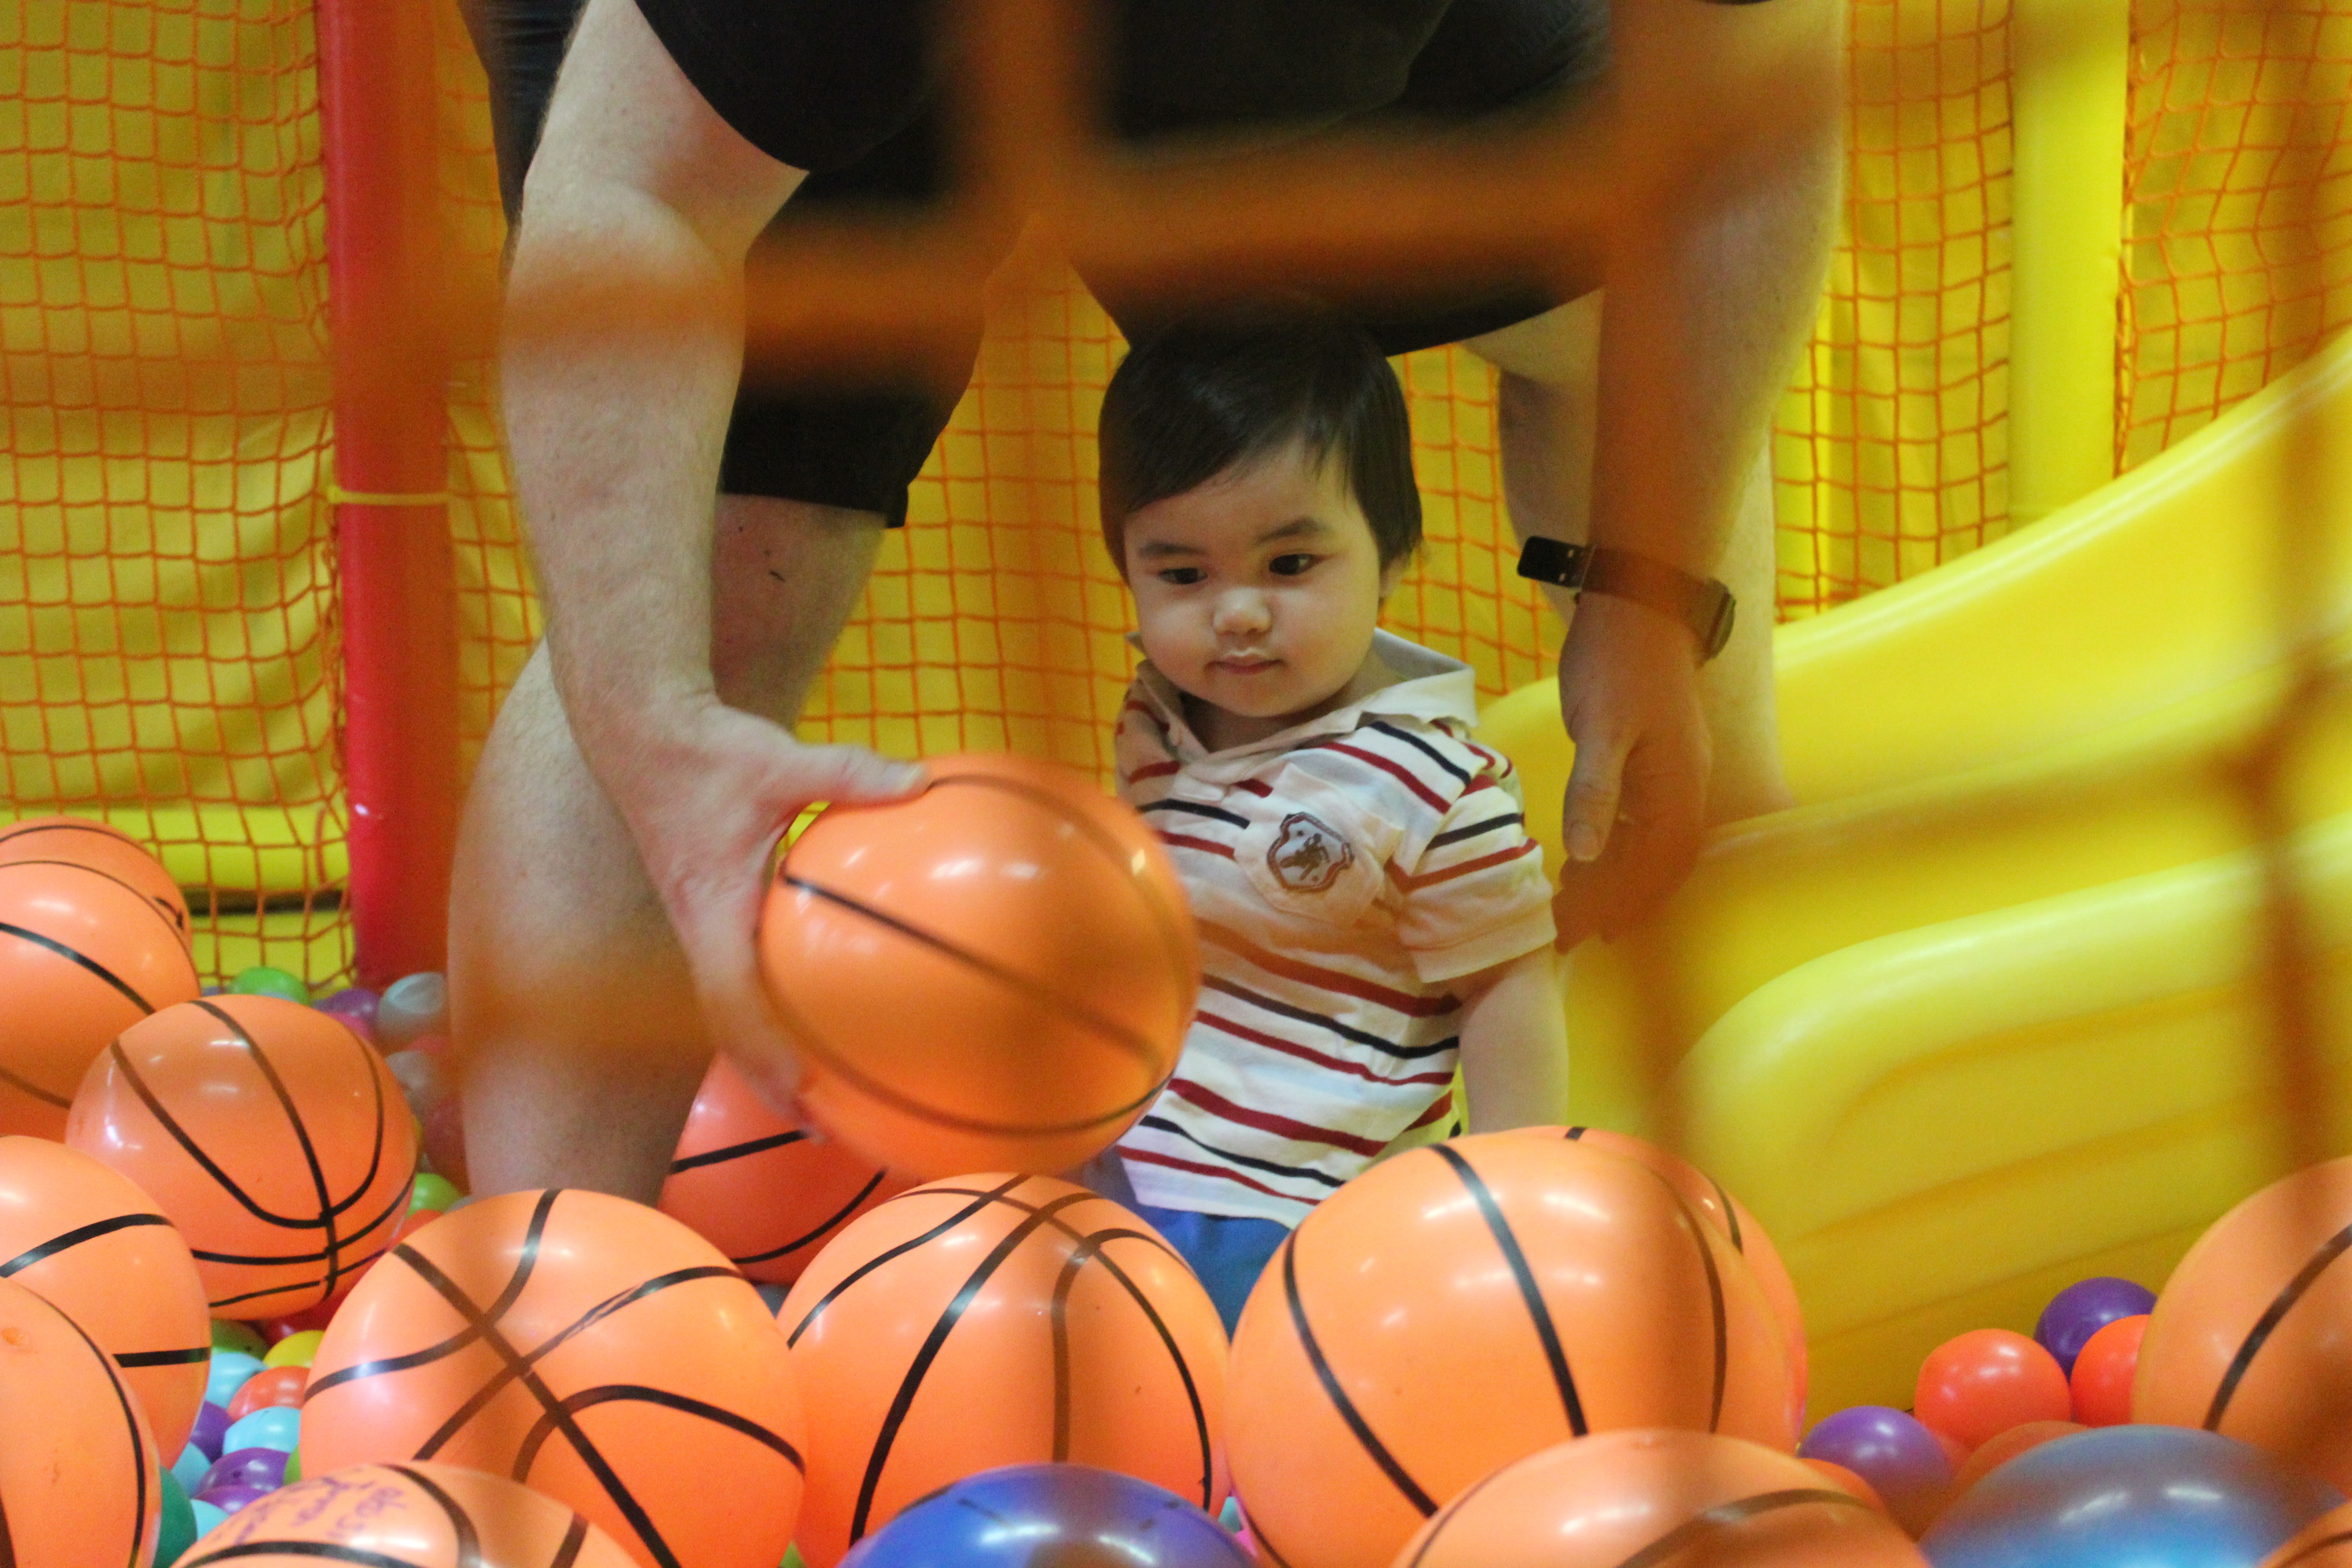
play, child, toy, none, noner, nenora